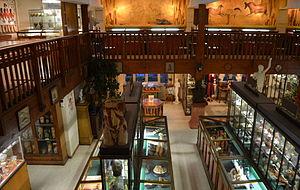
Intérieur du musée Testut-Latarjet, Lyon.
L'université Claude Bernard Lyon 1 est une université française spécialisée dans les domaines des sciences et technologies, de la santé et des sciences du sport. Elle a été créée officiellement en 1971 par le regroupement de la faculté des sciences de Lyon, fondée en 1808 et de la faculté de médecine, fondée en 1874. Elle doit son nom au physiologiste Claude Bernard. Depuis 2007, elle fait partie de la Communauté d'universités et établissements université de Lyon.
Le musée Testut-Latarjet est un musée d'histoire de la médecine et d'anatomie situé à Rillieux-la-pape. Fondé en 1854, il doit son nom actuel, choisi en 1992, à deux anatomistes de la faculté de Lyon, Léo Testut et André Latarjet.
La liste des musées de Lyon présente les musées de la ville de Lyon.